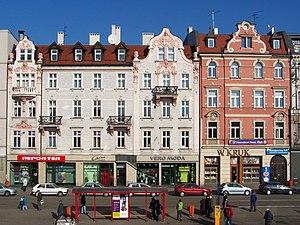
Katowice ou Catovice [kaˑt̪oˑvis̻] est la dixième plus grande ville de Pologne dans ses limites administratives. C'est également le chef-lieu de la voïvodie de Silésie. La ville est l'un des principaux centres industriels d'Europe, mais c'est surtout la plus importante ville de la région urbaine de Katowice, une conurbation comptant 3 487 000 habitants. Selon Eurostat, l'aire métropolitaine Katowice est la onzième zone urbaine la plus importante de l'Union européenne juste derrière Milan mais devant Stuttgart.